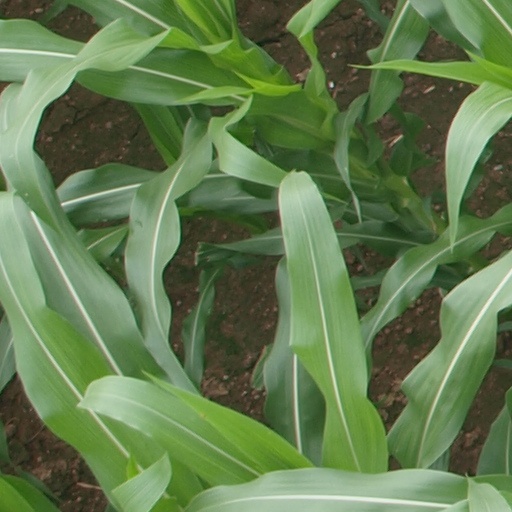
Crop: maize; corn